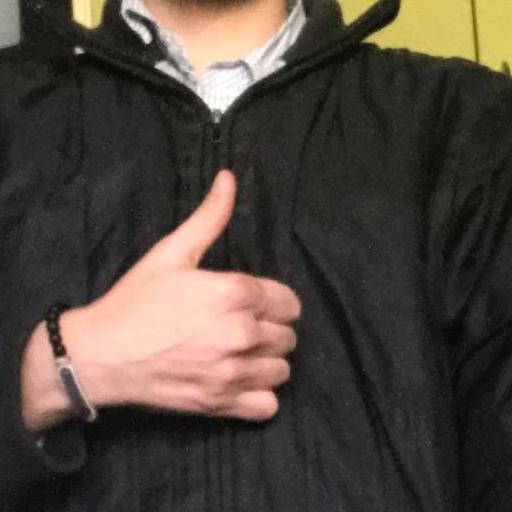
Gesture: like